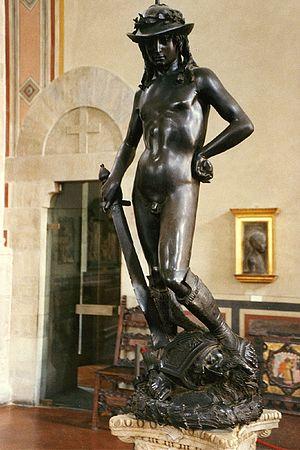
La Renaissance florentine dans les arts figuratifs est la nouvelle manière d'aborder les arts et la culture à Florence pendant la période allant approximativement du début du XVᵉ à la fin du XVIᵉ siècle. Ce nouveau langage figuratif est lié à une nouvelle façon de penser l'homme et le monde qui l'entoure à partir de la culture locale et de l'humanisme déjà mis en évidence au XIVᵉ siècle, entre autres par Pétrarque et Coluccio Salutati. Les nouveautés proposées dans les arts figuratifs au tout début du XVᵉ siècle par Filippo Brunelleschi, Donatello et Masaccio n'ont pas été immédiatement acceptées par la communauté et sont restées pendant une vingtaine d'années incomprises et minoritaires par rapport au gothique international.
Le musée national du Bargello est un musée de Florence installé depuis 1865 dans le palais du Bargello, avec ses collections de sculpture gothique et de la Renaissance, qui sont les plus importantes d'Italie.